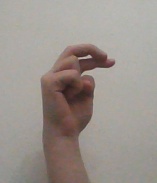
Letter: zay